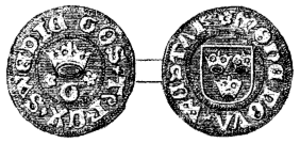
L'Örtug est une unité de masse et monétaire utilisée en Scandinavie au Moyen Âge et jusqu'au XVIᵉ siècle, ainsi qu'une monnaie en argent frappée en Suède à partir du XIVᵉ siècle.